Enterprise, Alabama

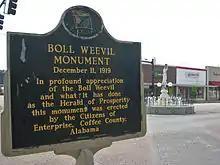
Historical marker and Boll Weevil Monument in Downtown Enterprise

Enterprise's way of life came under threat in 1915. An infestation of boll weevils found its way into the region's cotton crops, resulting in the destruction of most of the cotton in Coffee County. Facing economic ruin, the nearly bankrupt area farmers were forced to diversify, planting peanuts and other crops in an effort to lessen the damage and recoup some of their losses.